Diplomatic bag

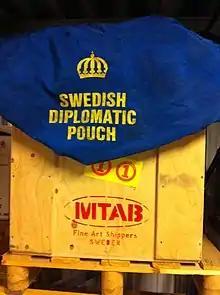
Refer to caption

A diplomatic bag, also known as a diplomatic pouch, is a container with certain legal protections used for carrying official correspondence or other items between a diplomatic mission and its home government or other diplomatic, consular, or otherwise official entity. The physical concept of a "diplomatic bag" is flexible and it can take many forms (e.g., a cardboard box, briefcase, duffel bag, large suitcase, crate or even a shipping container).